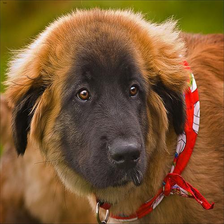
Species: dog
Breed: leonberger